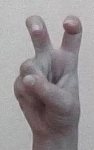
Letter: toot